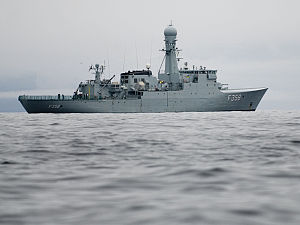
F358 Triton
F358 Trition
F358 Trition
Søværnets skib Triton
F358 TRITON er den anden enhed af søværnets inspektionsskibe af Thetis-klassen og opkaldt efter havets budbringer Triton fra den græske mytologi.